Lenzie Peat Railway

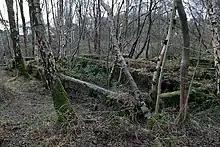
Remnants of the peat packing shed foundations in 2017

The following information appears on the East Dunbartonshire Council information board at the site of the peat packing shed brick foundations: